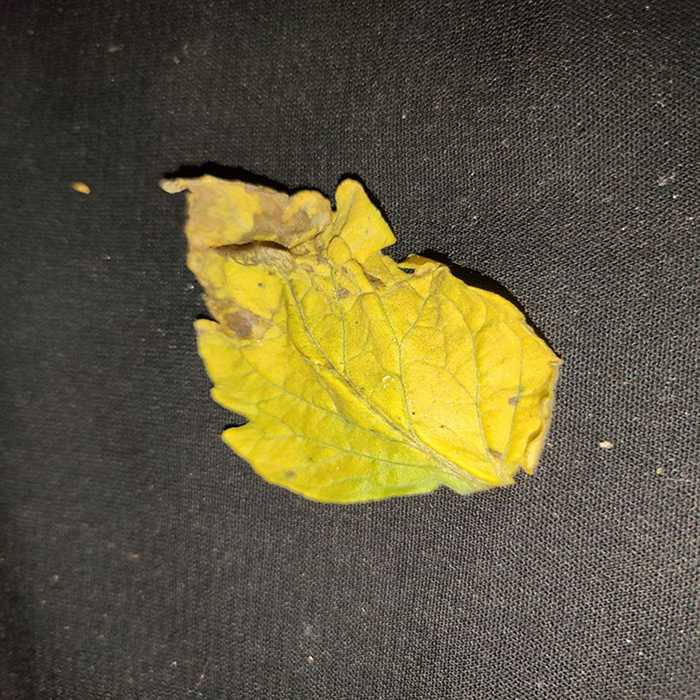
Plant: Tomato
Label: Tomato Bacterial spot